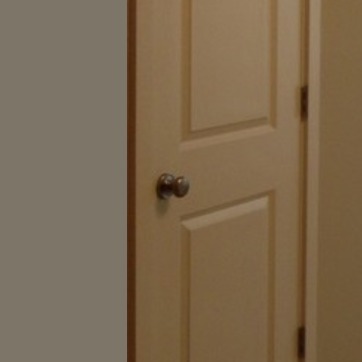
Material: metal